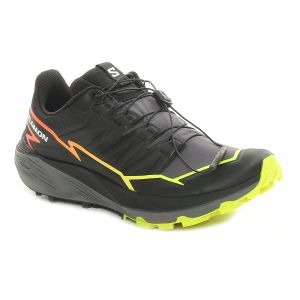
Salomon Scarpa da Trail Running Uomo  Thundercross Nero   Sconto 30%
Prezzo: 98,00 €